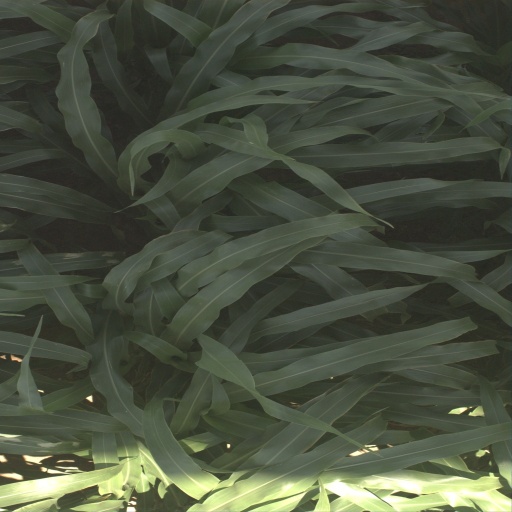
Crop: sorghum